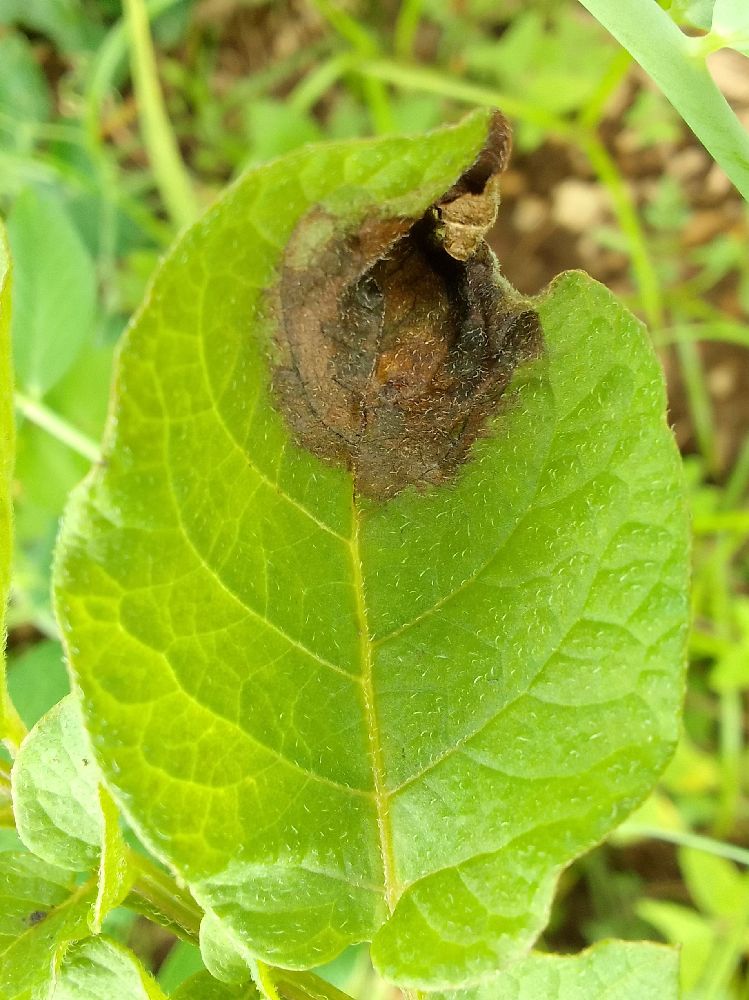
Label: Late blight